Armatron

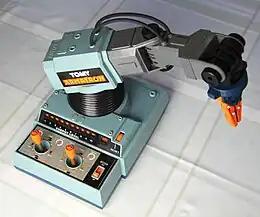
An Armatron

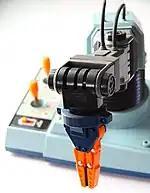
Hand detail

The Armatron is a toy robot which was made by TOMY and distributed by Radio Shack in the United States since 1984. It consists of a crane-like arm which picks up small objects by the user manipulating two attached joysticks. Its shape resembles industrial robots of the 1980s, though it is strictly user-controlled, with no automation built in.